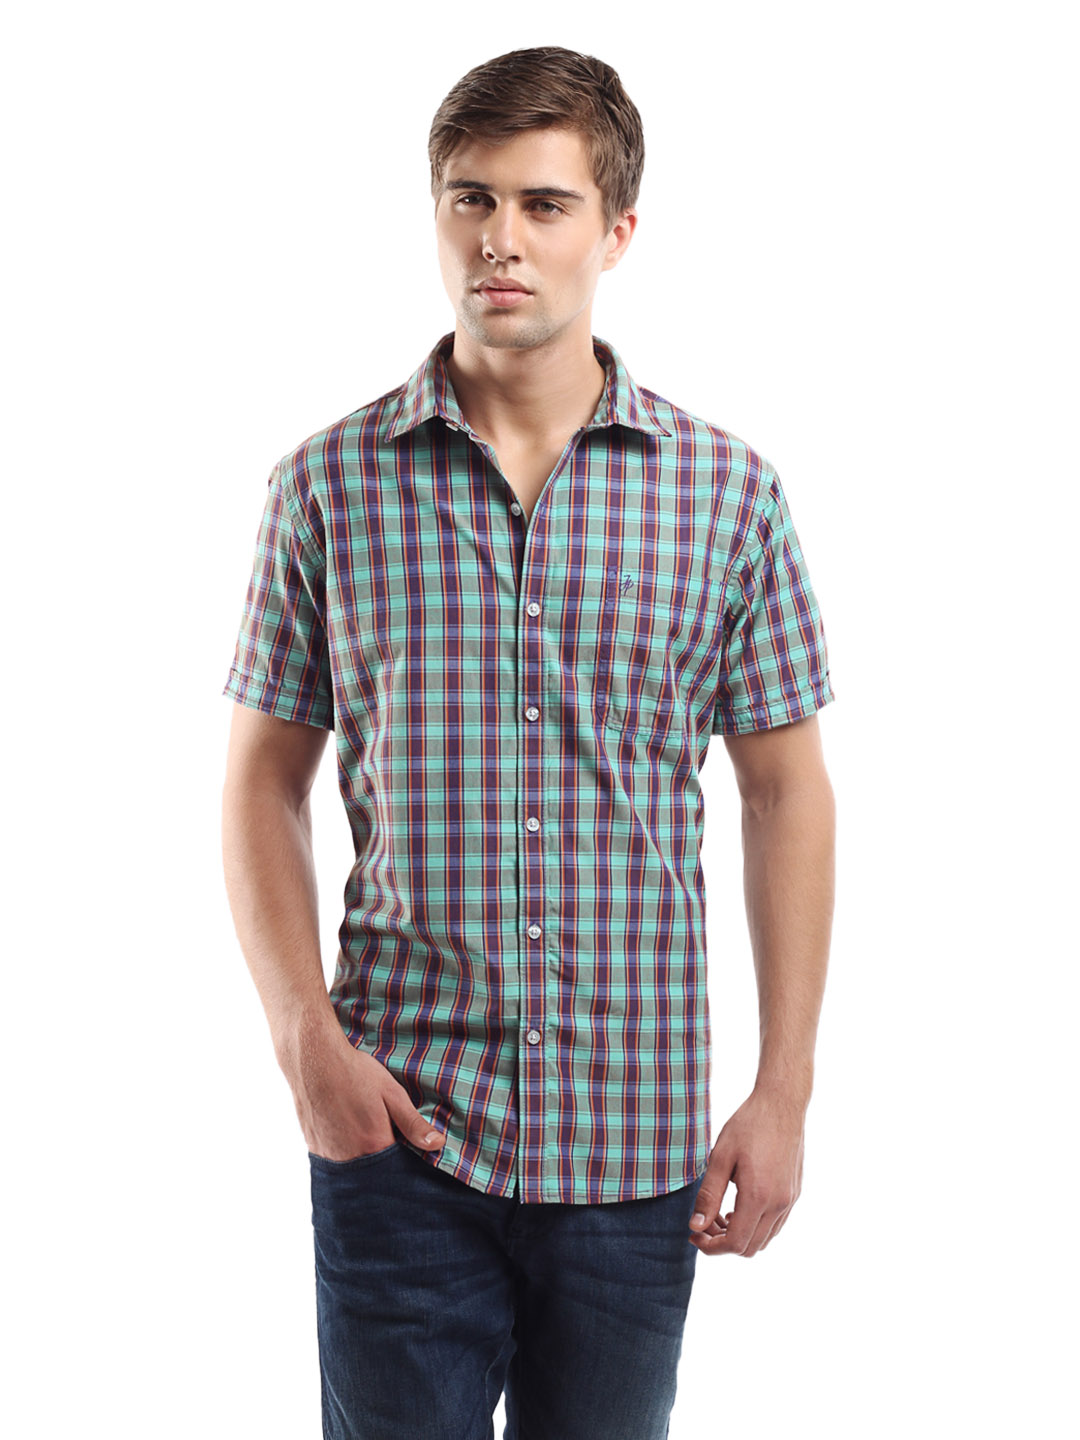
John Players Men Yellow & White Striped Shirt
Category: Apparel / Topwear / Shirts
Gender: Men
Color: White
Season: Summer 2012
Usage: Casual